History of Pune

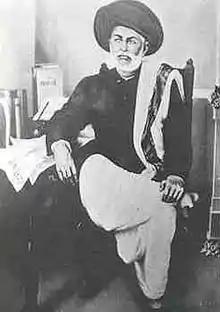
Jyotirao Phule, social reformer

To cater for the religious and educational needs of the British-Christian soldiers and officers from the Anglo-Indian, Goan-Luso-Indian and Eurasian (mixed ancestry) communities, the early colonial period saw the building of many Protestant and Catholic churches and schools, such as The Bishop's School (Pune), Hutchings High School, and St. Mary's School, Pune. St. Vincent's High School, St. Anne's School (Pune) were other schools founded in the 1800s to cater to the Catholic community.